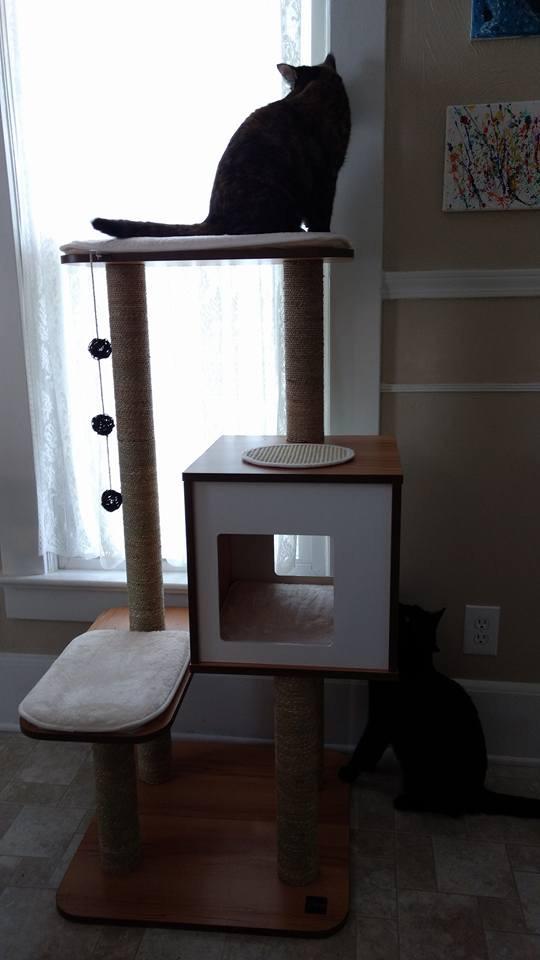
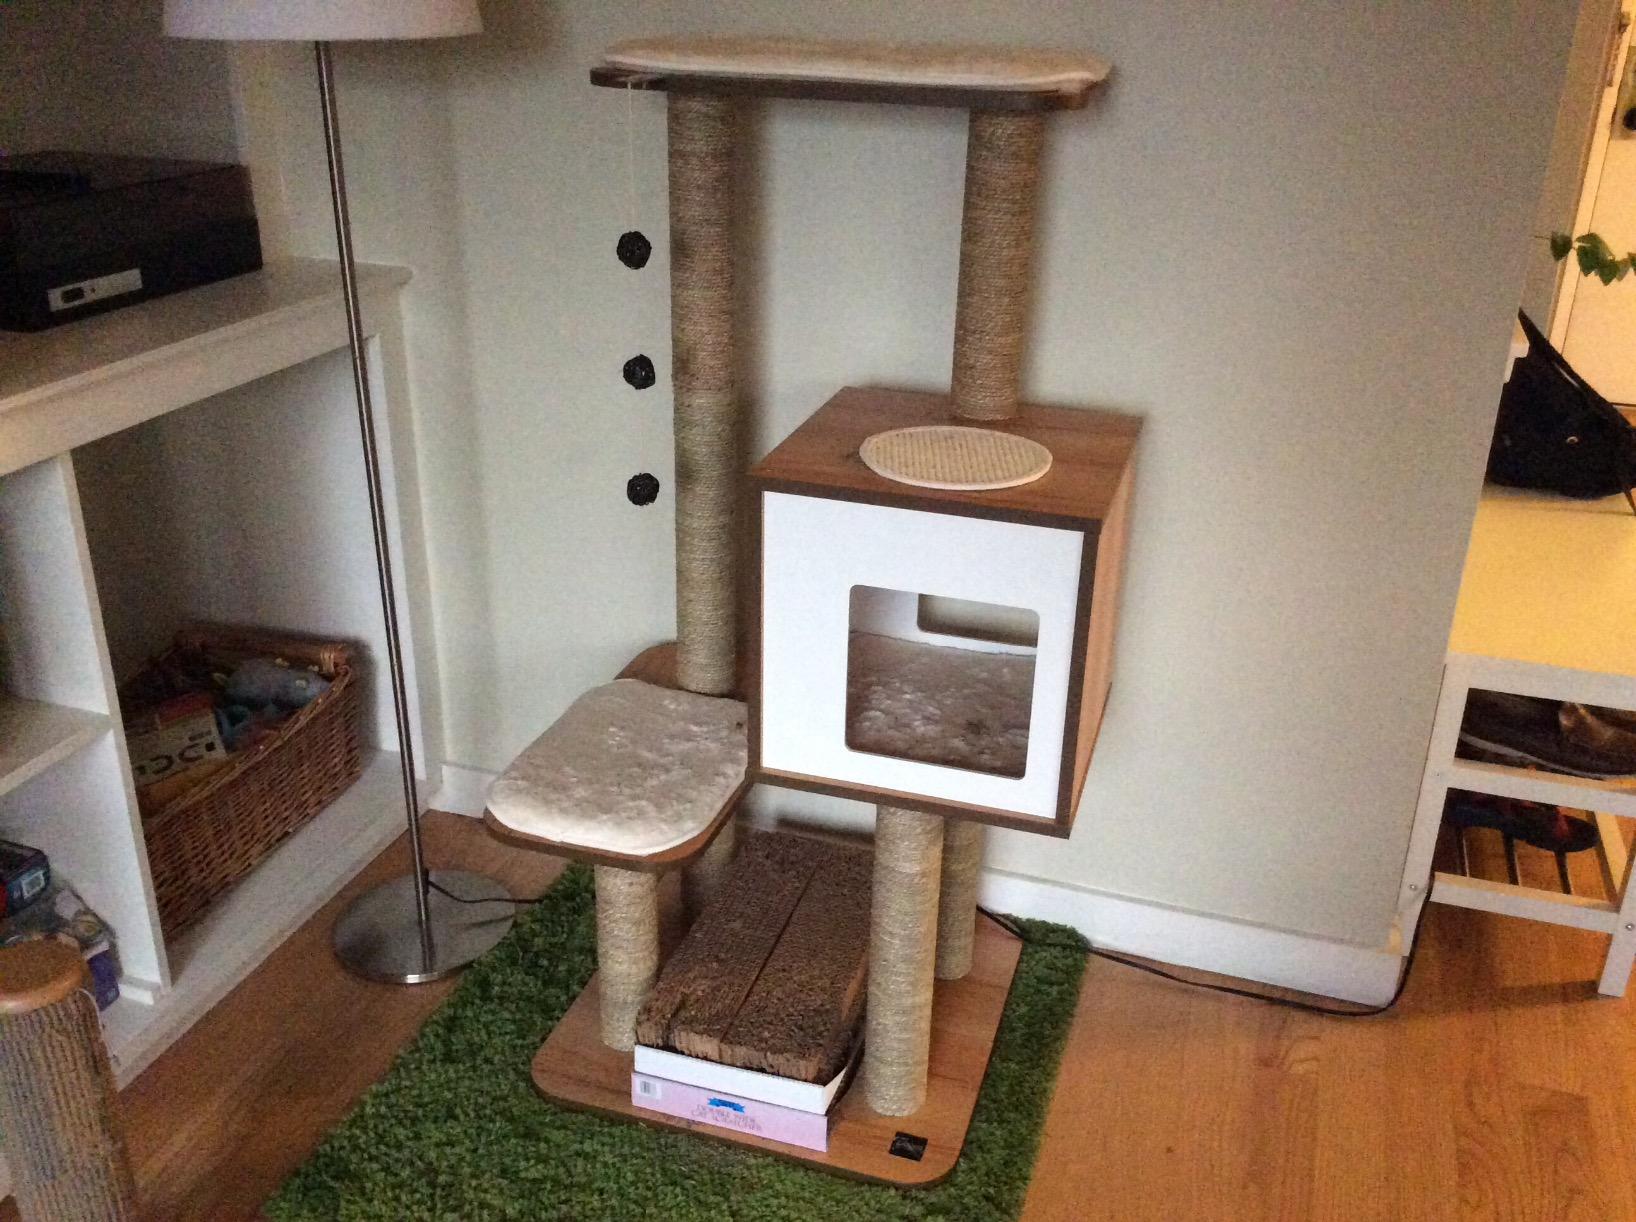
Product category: items_cat tree
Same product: yes